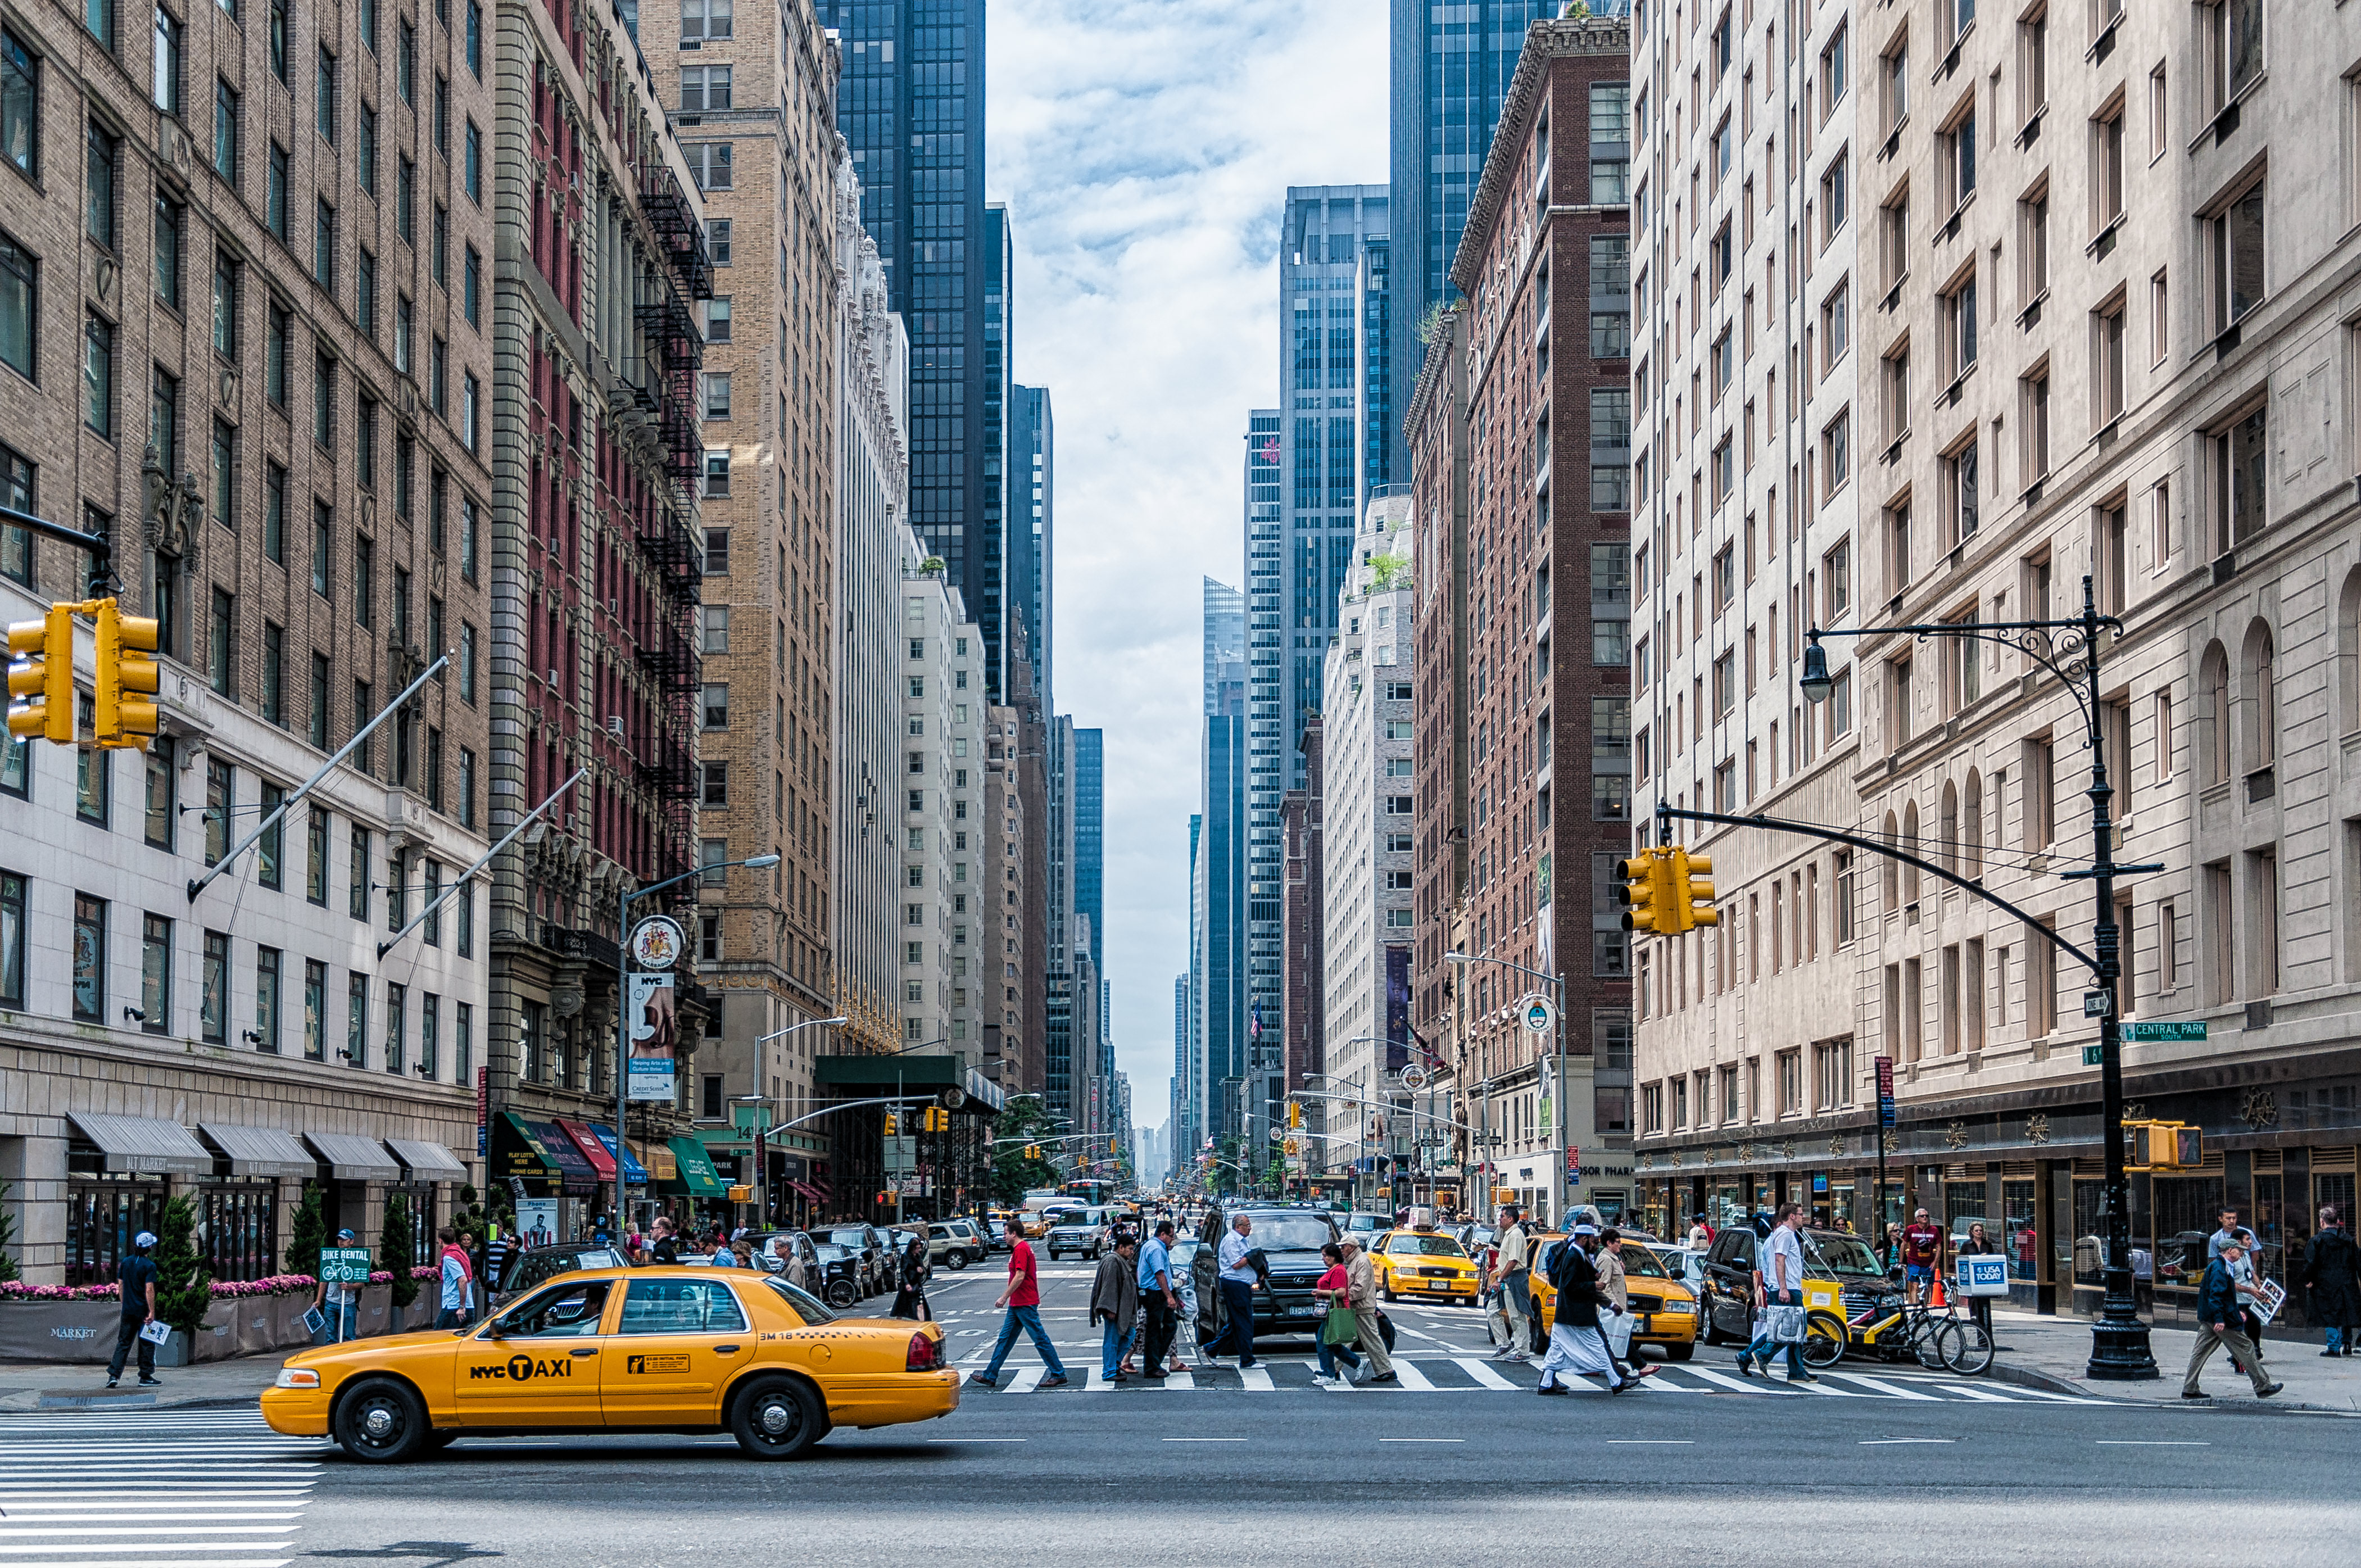
pedestrian, architecture, people, road, skyline, traffic, street, city, skyscraper, urban, cityscape, downtown, plaza, landmark, facade, lane, tower block, buildings, infrastructure, cars, metropolis, neighbourhood, pedestrian crossing, urban area, human settlement, metropolitan area